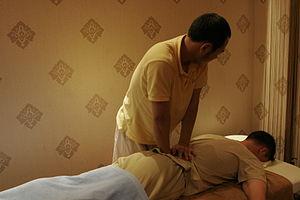
Le massage, ou la massothérapie, est l'application d'un ensemble de techniques manuelles qui visent le mieux-être des personnes grâce à l'exécution de mouvements des mains sur les différents tissus vivants.